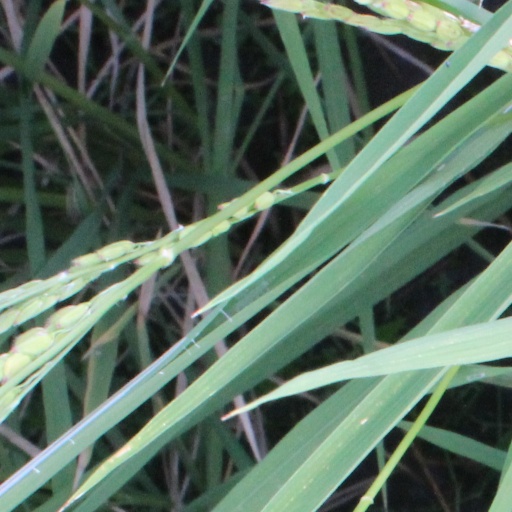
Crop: rice